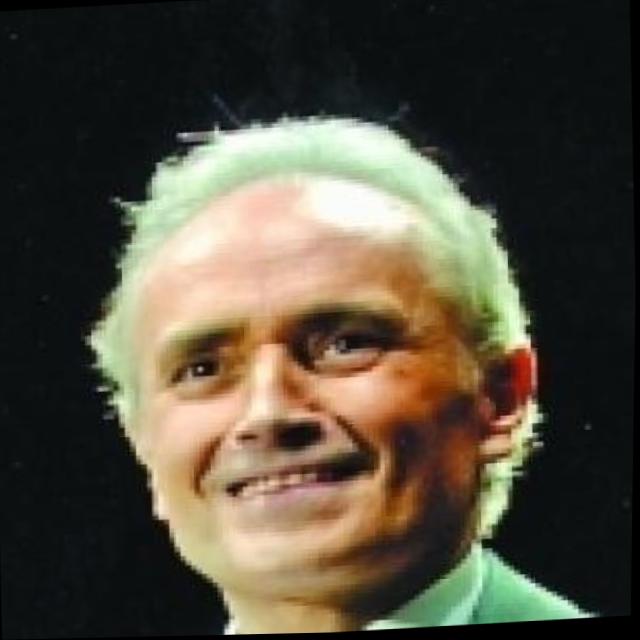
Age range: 65+